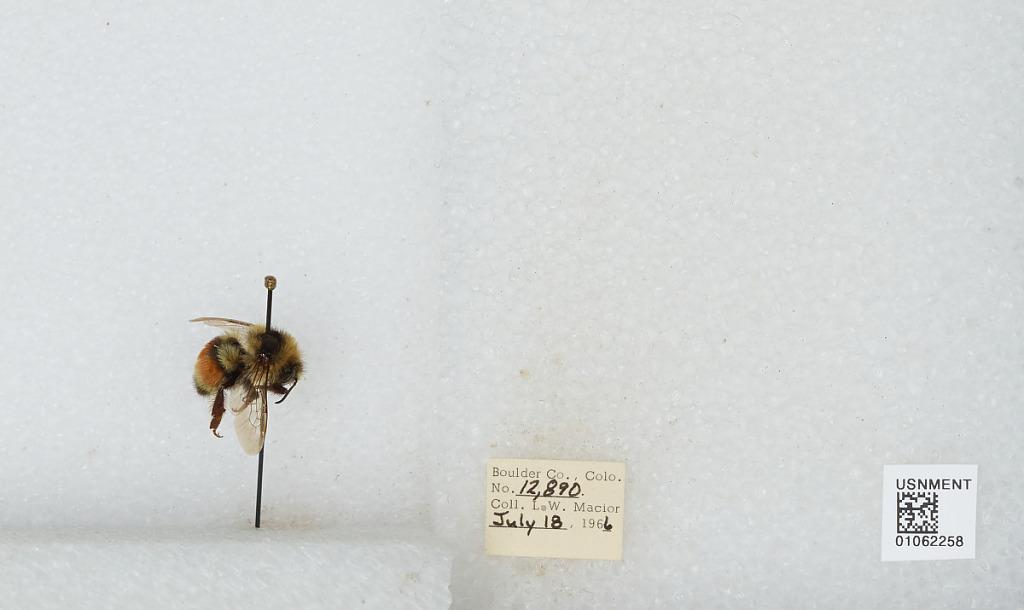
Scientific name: Bombus (Pyrobombus) bifarius Cresson
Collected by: L. Macior
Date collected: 1966-7-18
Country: United States
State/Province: Colorado
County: Boulder
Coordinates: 40.0275, -105.252